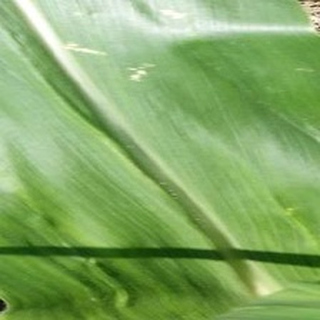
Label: healthy_corn